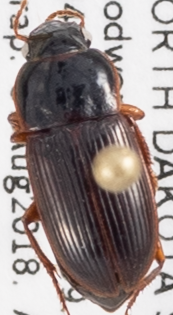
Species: Harpalus somnulentus
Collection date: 2018-08-07
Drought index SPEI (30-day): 0.17
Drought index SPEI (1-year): -0.212
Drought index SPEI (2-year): -0.46